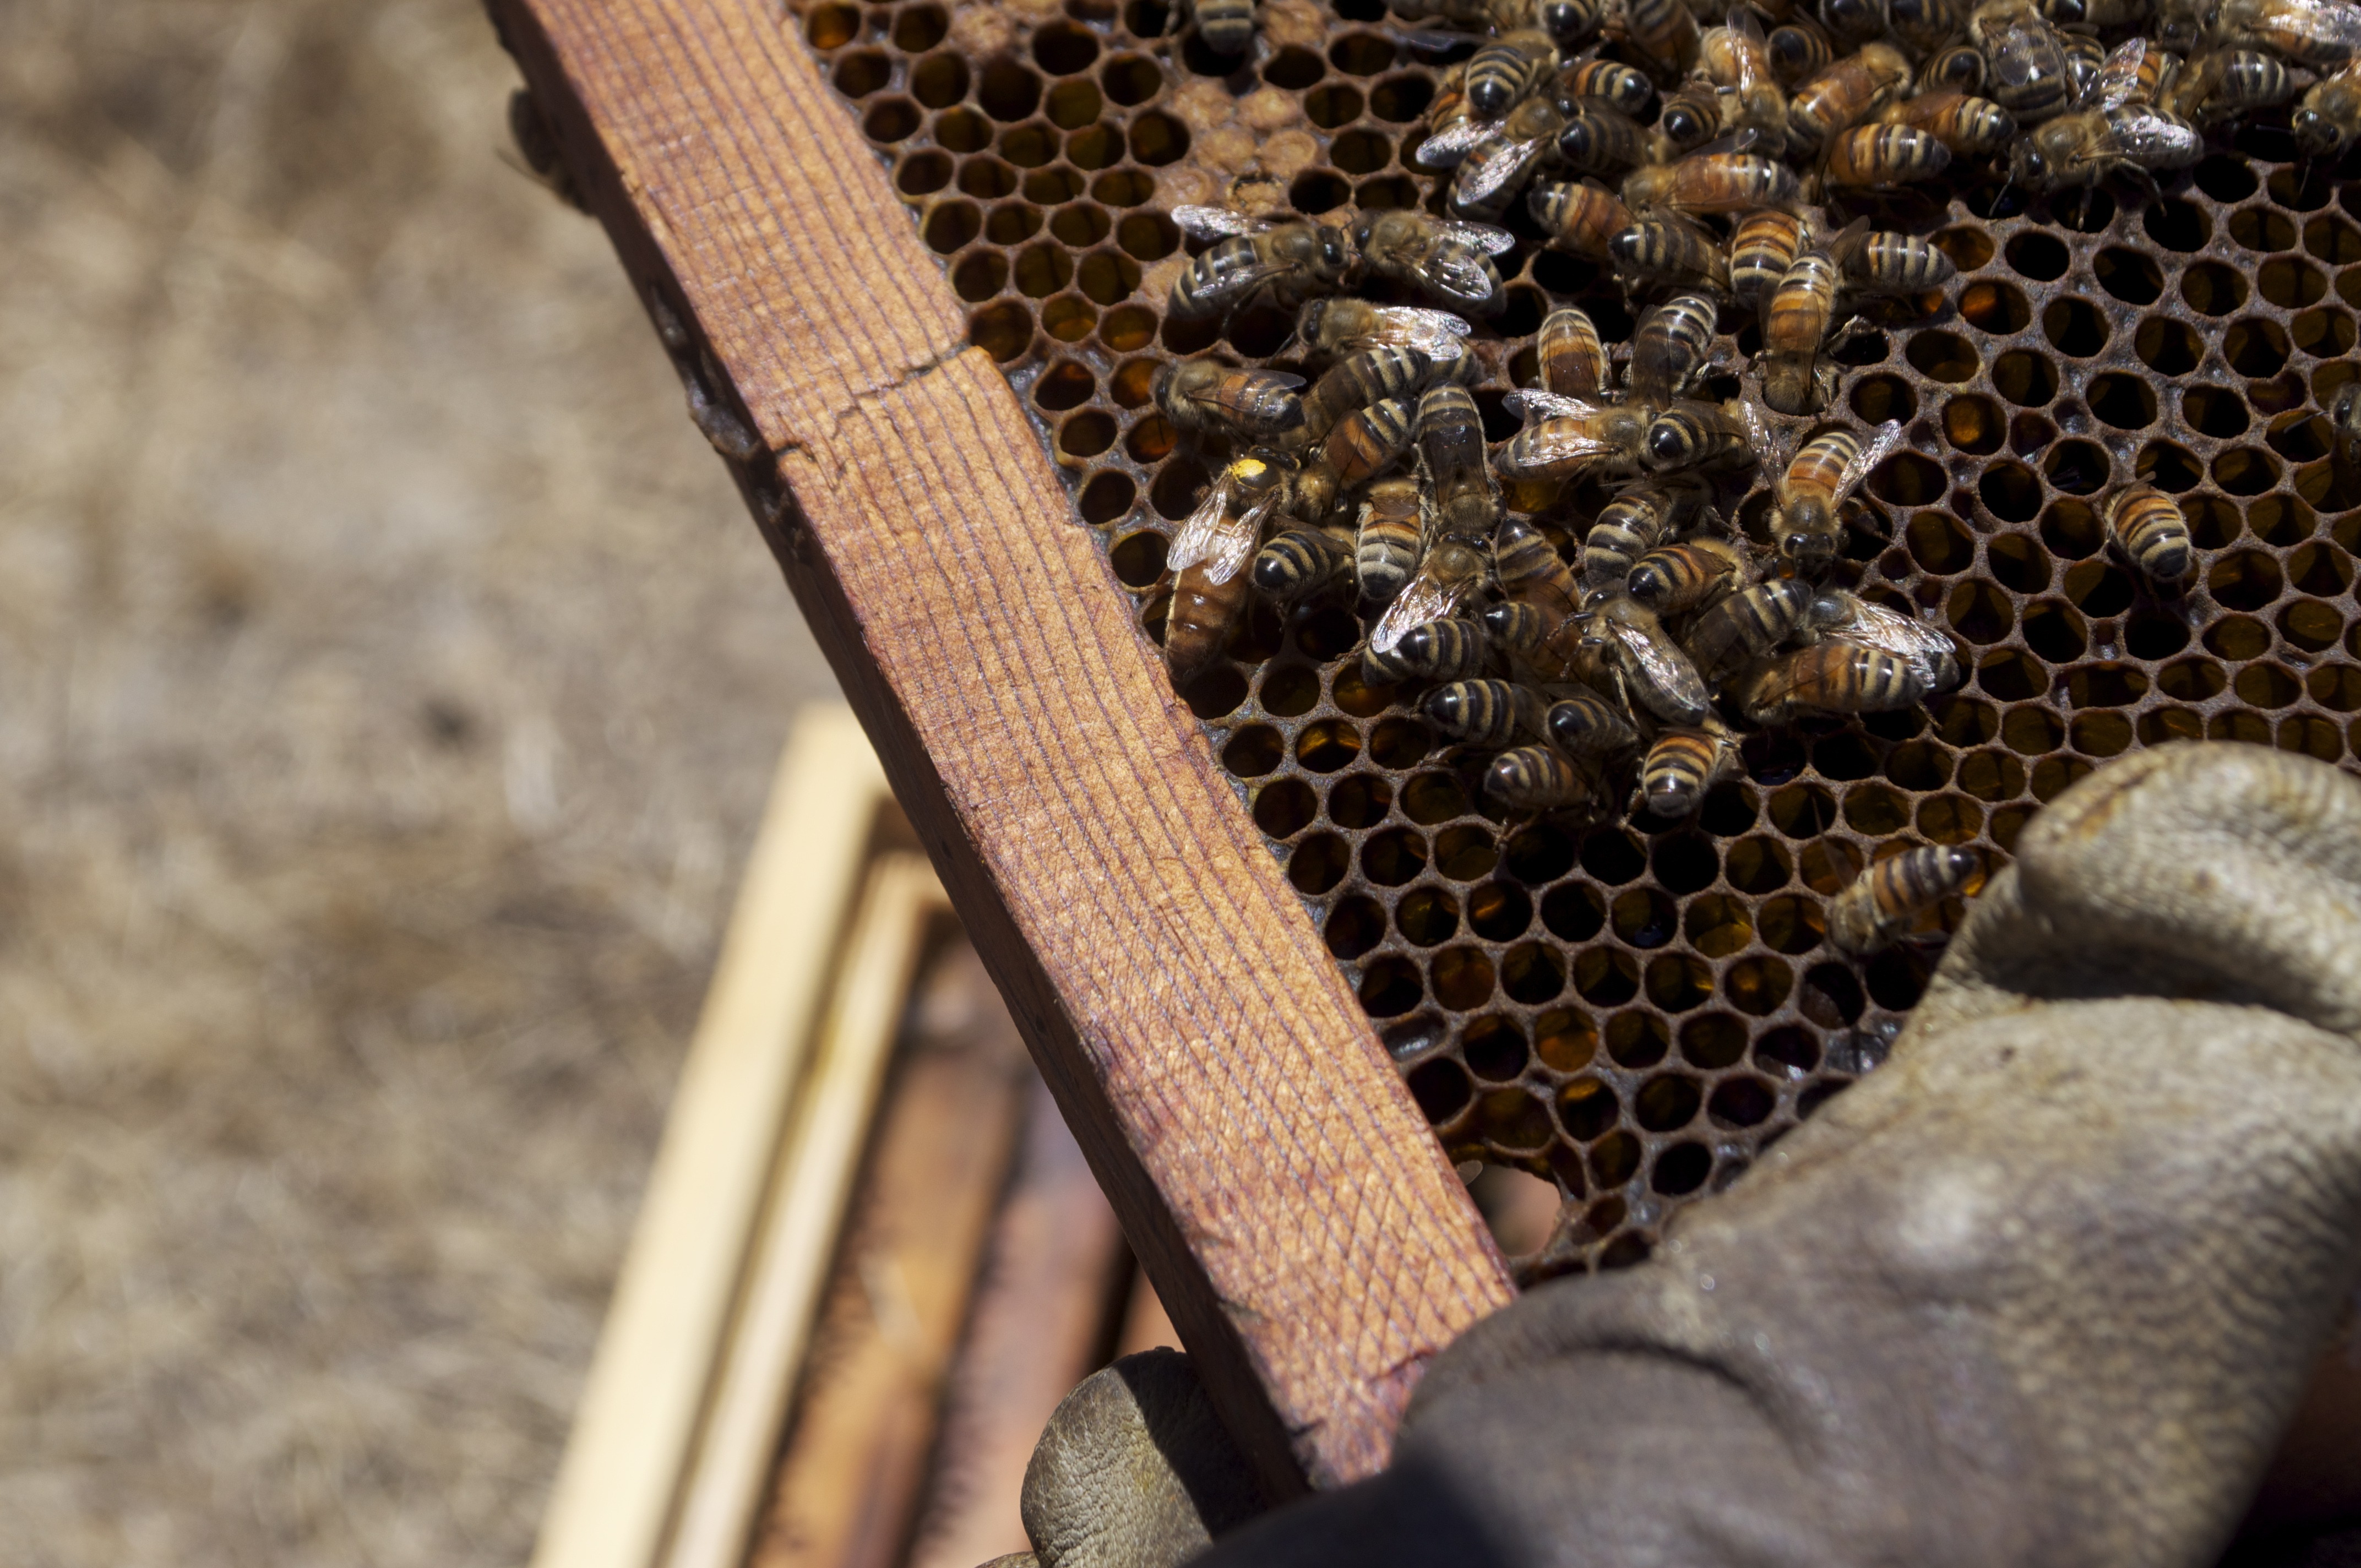
honey, wildlife, pattern, insect, fauna, invertebrate, beekeeper, entomology, wings, bee, insects, honeybee, bees, stinger, beekeeping, queen bee, honey jar, membrane winged insect, honey for sale